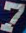
Number: 7